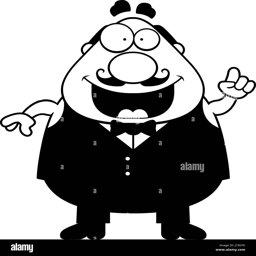
a cartoon illustration of a waiter with an idea